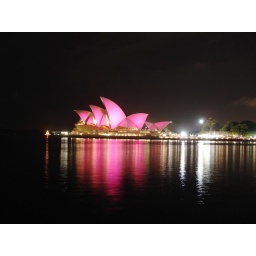
Opera house by night (its pink for Breast Cancer)